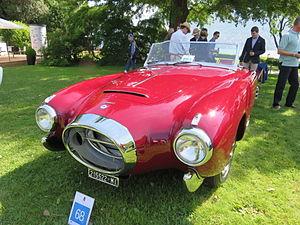
Lancia Aurelia B52, 6 cylindres, spider Pinin Farina, 1953, concours d'élégance Villa d'Este 2015
La Lancia Aurelia est une automobile du constructeur automobile italien Lancia. Modèle haut de gamme, devenu automobile de collection mythique, construit entre 1950 et 1958 en plusieurs versions avec le premier moteur V6 de série du monde, elle remporte avec un succès dominant de nombreuses courses et rallyes. Sa version Formule 1 Lancia D50, est championne du monde de Formule 1 1956 avec la Scuderia Ferrari et Juan Manuel Fangio. Son nom est inspiré de la Via Aurelia, voie romaine entre Rome et la Côte d'Azur en France